Elizabeth Taylor

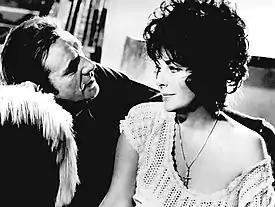
In "Divorce His, Divorce Hers" (1973), Taylor's last film with Burton

After completing "The V.I.P.s", Taylor took a two-year hiatus from films, during which she and Burton divorced their spouses and married each other. The supercouple continued starring together in films in the mid-1960s, earning a combined $88 million over the next decade; Burton once stated, "They say we generate more business activity than one of the smaller African nations." Biographer Alexander Walker compared these films to "illustrated gossip columns", as their film roles often reflected their public personae, while film historian Alexander Doty has noted that the majority of Taylor's films during this period seemed to "conform to, and reinforce, the image of an indulgent, raucous, immoral or amoral, and appetitive (in many senses of the word) 'Elizabeth Taylor. Taylor and Burton's first joint project following her hiatus was Vincente Minnelli's romantic drama "The Sandpiper" (1965), about an illicit love affair between a bohemian artist and a married clergyman in Big Sur, California. Its reviews were largely negative, but it grossed a successful $14 million in the box office (equivalent to $ million in ).